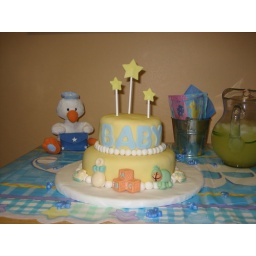
Baby boy cake covered in fondant